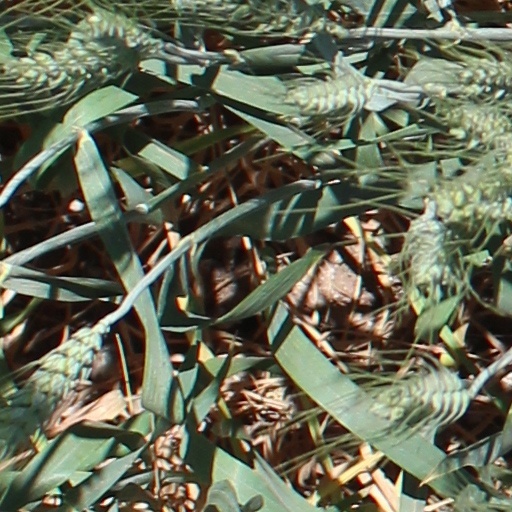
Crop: wheat